Breachway

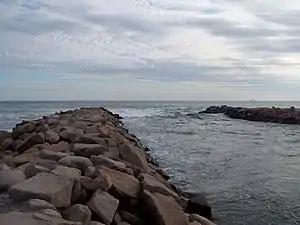
A breachway in Charlestown, RI

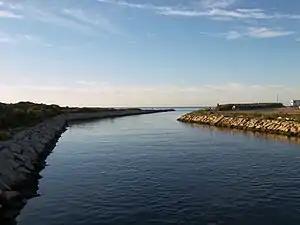
A breachway in Weekapaug, RI

Rhode Island's coastline has multiple breachways, including the Charlestown Breachway and Weekapaug Breachway. The breachways may be used to replicate the transient natural channels that form between barrier islands, connecting lagoons or salt water ponds to the ocean. Such channels can be useful both for improving navigation and the water quality of the lagoon.